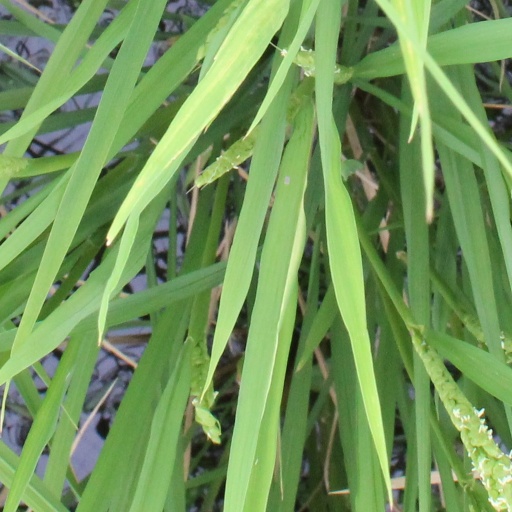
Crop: rice